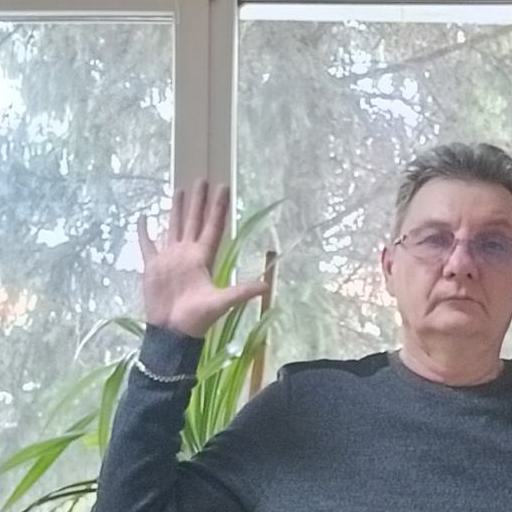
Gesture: palm